Chatham Dockyard

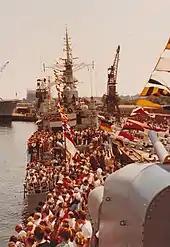
Navy Day at HMNB Chatham, c.1977

A significant disadvantage for Chatham was that fitting out had always taken place on the river. When "Achilles", for example, had been completed and floated out of dry dock, she spent almost a year moored in Gillingham Reach, where not only her engines, boilers, funnels and a propeller were fitted, but also masts, sails, rigging, guns, coal, food, ammunition and furnishings were either loaded or installed. It was partly to address this problem that the Admiralty undertook a huge building programme at Chatham. Between 1862 and 1865, the size of the yard quadrupled and provided specialist facilities for steam-powered ships with metal hulls. Three basins were constructed along St. Mary's creek, from west to east: No.1 Basin (of ), No.2 Basin and No.3 Basin. Along the southern edge of No.1 Basin four new dry docks were built (Nos.5–8), each long. Initially a purpose-built 'steam factory' was planned, but following the closure of Woolwich Dockyard in 1869 a number of slip covers were removed from that site and re-erected at the head of the new dry docks to serve as factories for building and fitting engines and for boilermaking.